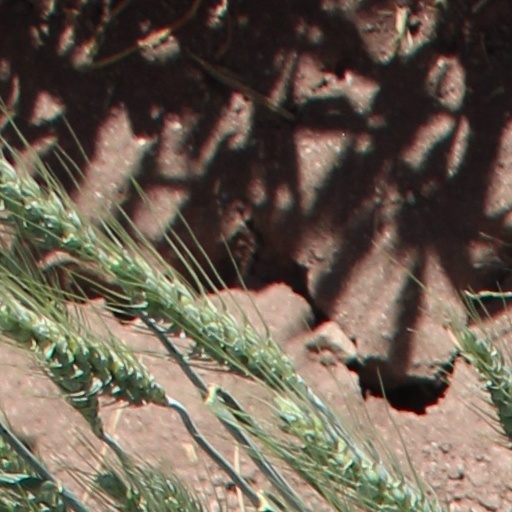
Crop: wheat